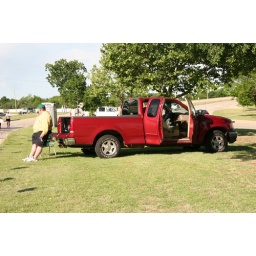
note the horn in hand. music from truck consisted of two songs: eye of the tiger and rocky theme song.